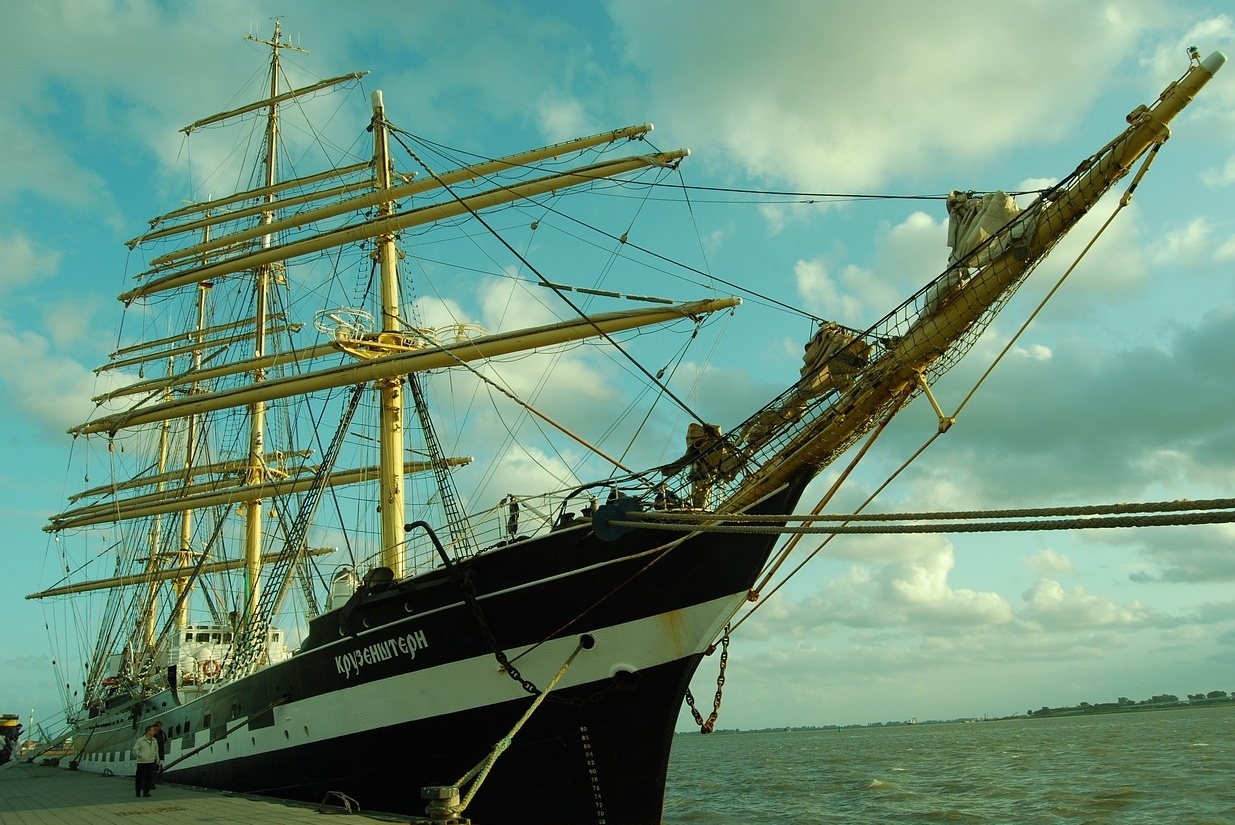
Vehicle type: Ships